Call of Duty: Modern Warfare (2019 video game)

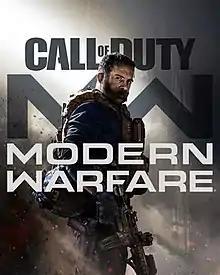

Call of Duty: Modern Warfare is a 2019 first-person shooter game developed by Infinity Ward and published by Activision. Serving as the sixteenth overall installment in the "Call of Duty" series, as well as a reboot of the "Modern Warfare" sub-series, it was released on October 25, 2019, for PlayStation 4, Windows, and Xbox One.